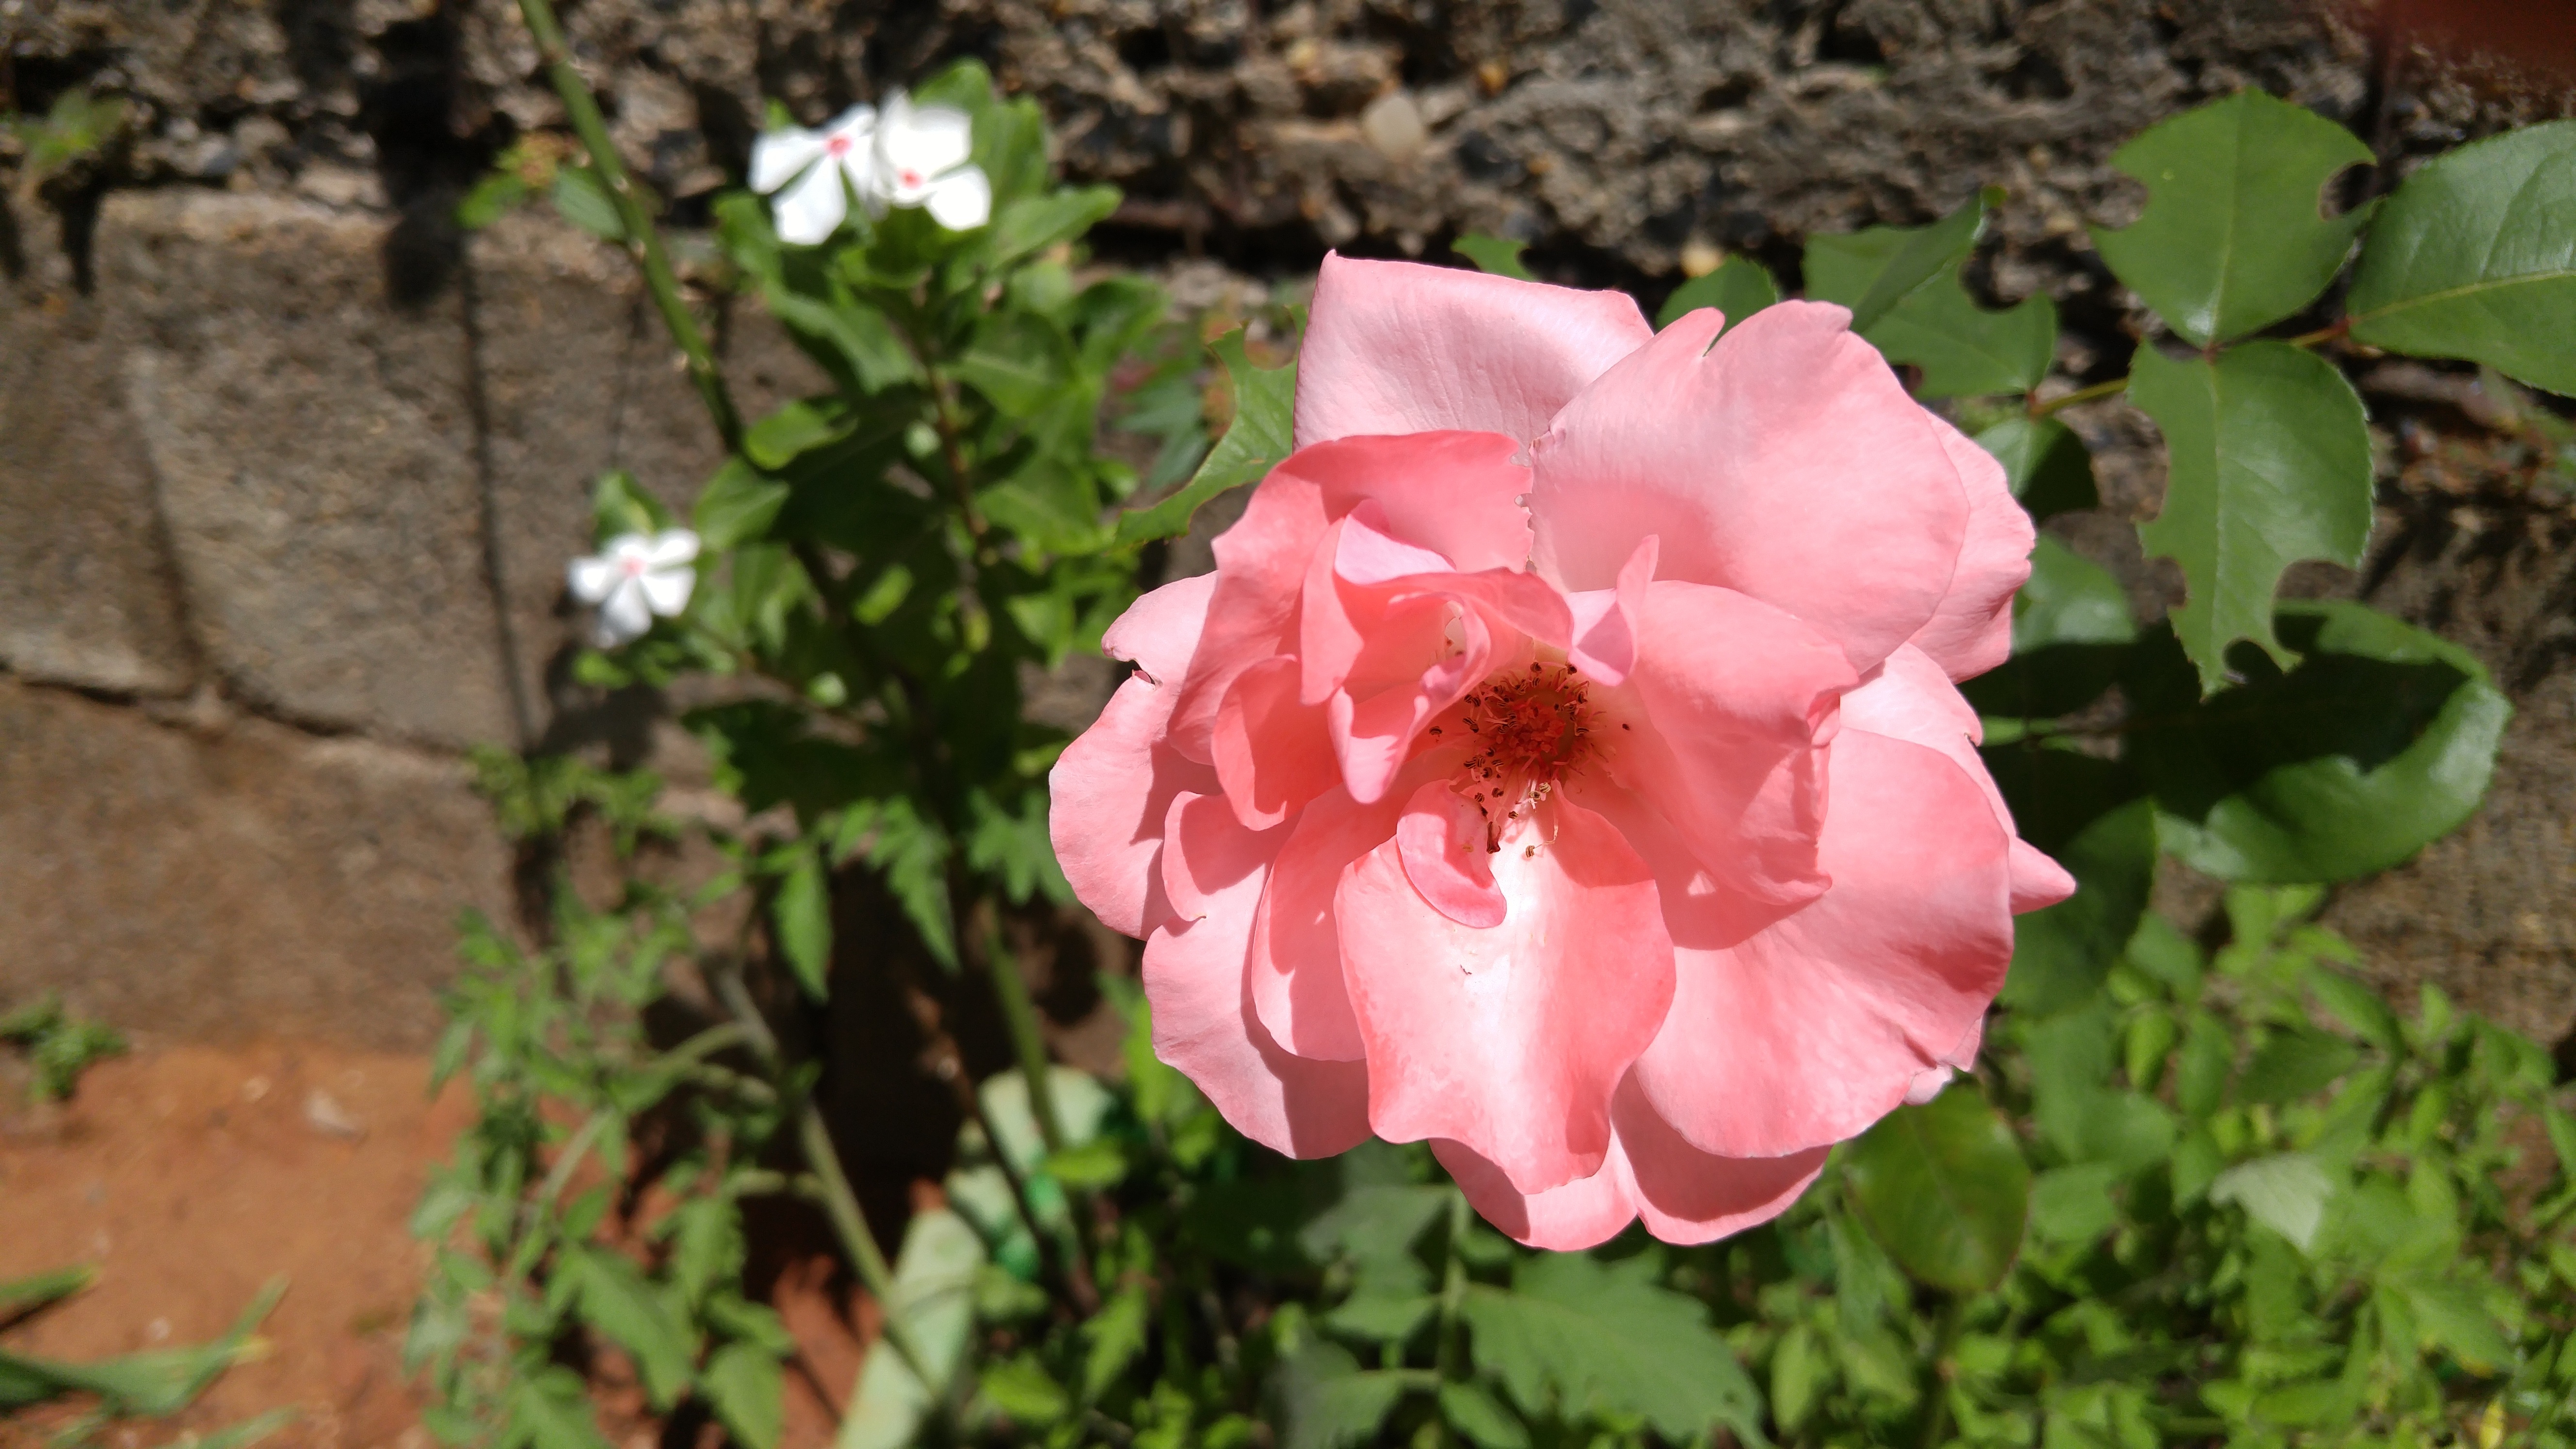
blossom, plant, flower, petal, rose, red, botany, pink, flora, shrub, rosa, pale, flowering plant, garden roses, rose family, pink tea, annual plant, land plant